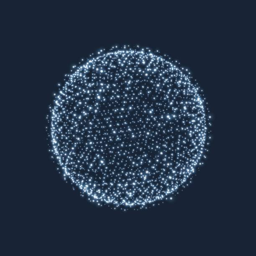
the sphere consisting of points .